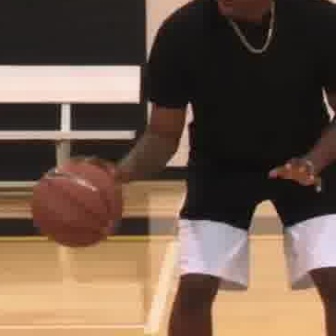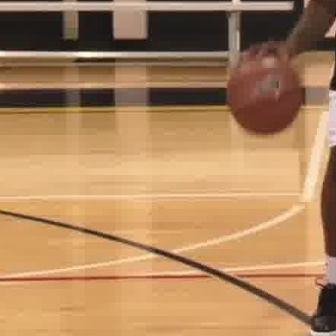
  Please identify the target specified by the bounding box [30,159,119,247] in the first image and locate it in the second image. Return the coordinates in [x_min,y_min,x_max,y_max] format.
Answer: [224,53,303,132]